Survivor (band)

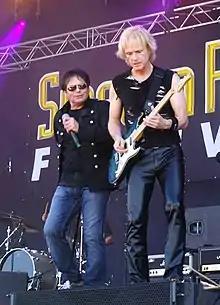
Jimi Jamison and Frankie Sullivan at the Sweden Rock Festival in 2013

The band performed "Eye of the Tiger" on ABC's "Dancing with the Stars" on April 3, 2007.